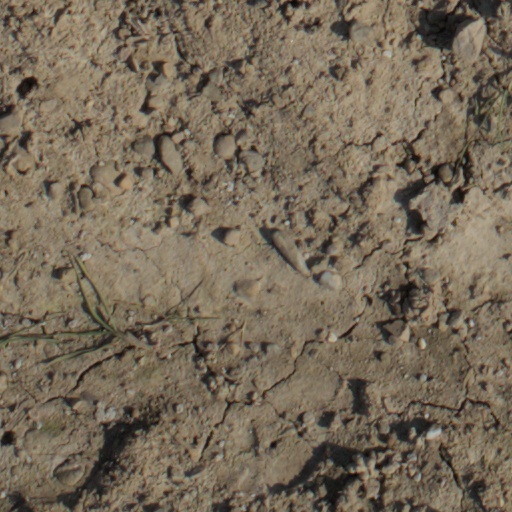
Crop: wheat